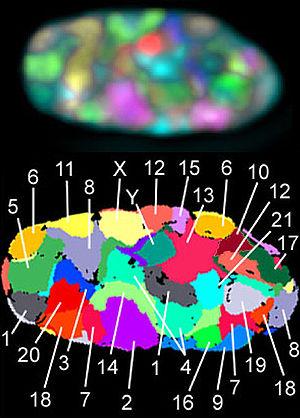
Un chromosome est un élément microscopique constitué d'une molécule d'ADN et de protéines, les histones et les protéines non-histones. Il porte les gènes, supports de l'information génétique, transmis des cellules mères aux cellules filles lors des divisions cellulaires.